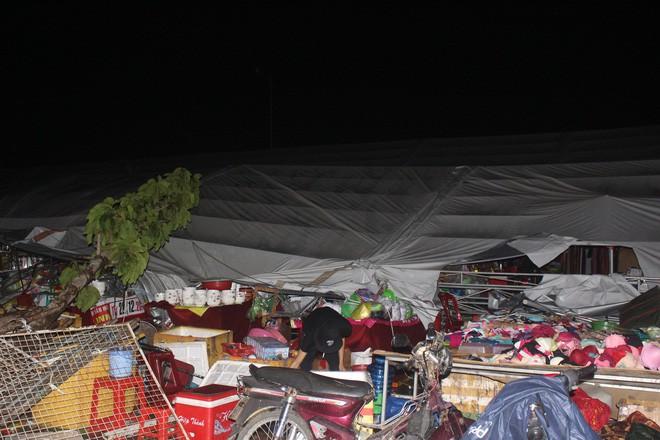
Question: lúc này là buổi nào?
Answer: lúc này là buổi tối